TNCA Series C

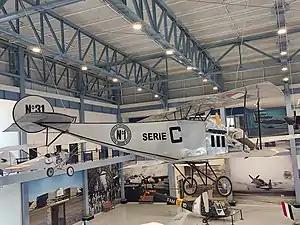
TNCA Serie C in Museo Militar de Aviación

The TNCA Series C Microplano was a single-engine, single-seat fighter designed and built in Mexico during World War I.